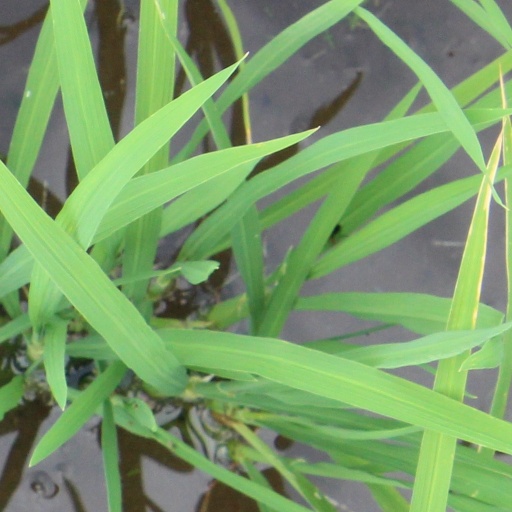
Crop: rice